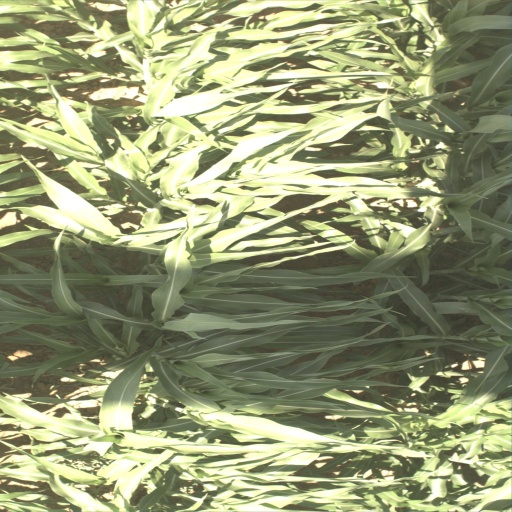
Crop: sorghum